Edward De Lacy Evans

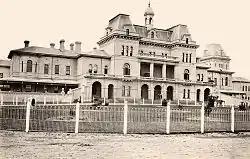
Kew Asylum in the 19th century, where Edward De Lacy Evans was sent

As a condition of his assisted passage, Evans (under the name Ellen Tremayne) was indentured as a maidservant to McKeddie, a Melton hotelkeeper, earning 25 shillings per week. However, he soon left the position and reunited with Mary Delahunty, a fellow "Ocean Monarch" passenger. Delahunty, a 34-year-old governess from Harristown, County Waterford, had also formed a close attachment with Evans during the voyage. Mrs. Thompson, another passenger, later claimed that Evans and Delahunty were from the same village in County Kilkenny and that Delahunty possessed £900. Delahunty reportedly declared she would marry Evans 'as soon as the ship reached Melbourne.'